Henry Bibb

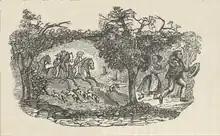
Illustration of slave catchers on horseback pursuing Henry and Malinda Bibb and their child, from the 1849 book "Narrative of the Life and Adventures of Henry Bibb".

Around 1837, Bibb escaped slavery and fled to Cincinnati, Ohio. Six months later he returned to free his wife, but he was captured and enslaved again. Bibb and his daughter were sold to a slaveholder in Vicksburg, Ohio. After a failed attempt to escape, Bibb was sold to Cherokees on the Kansas-Oklahoma border.